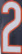
Number: 2